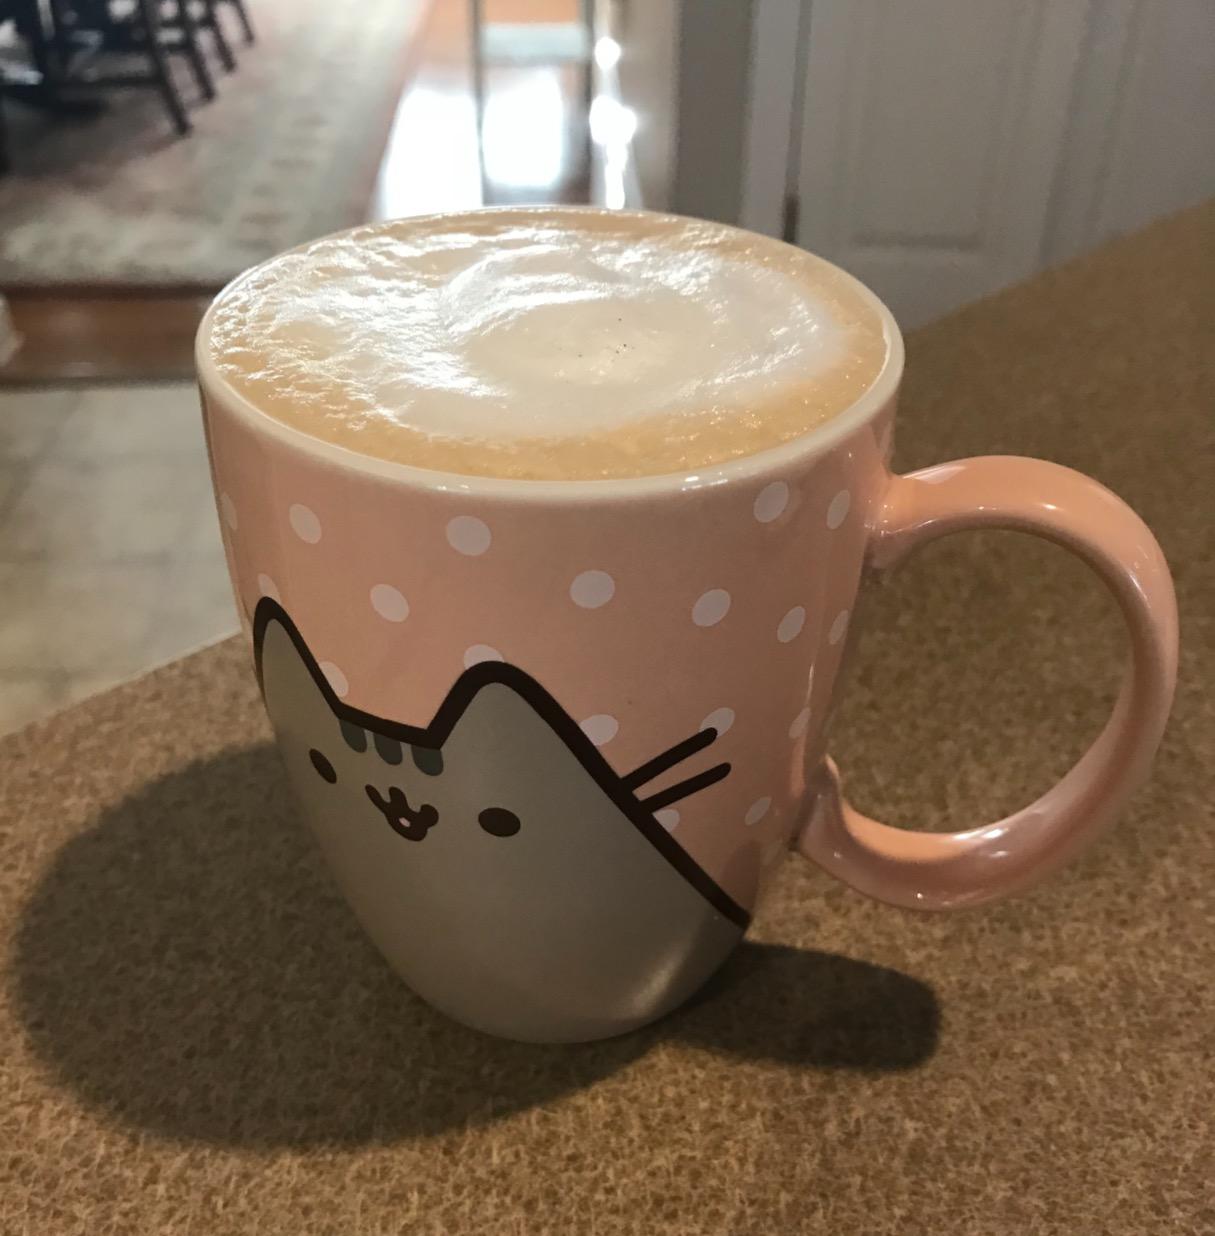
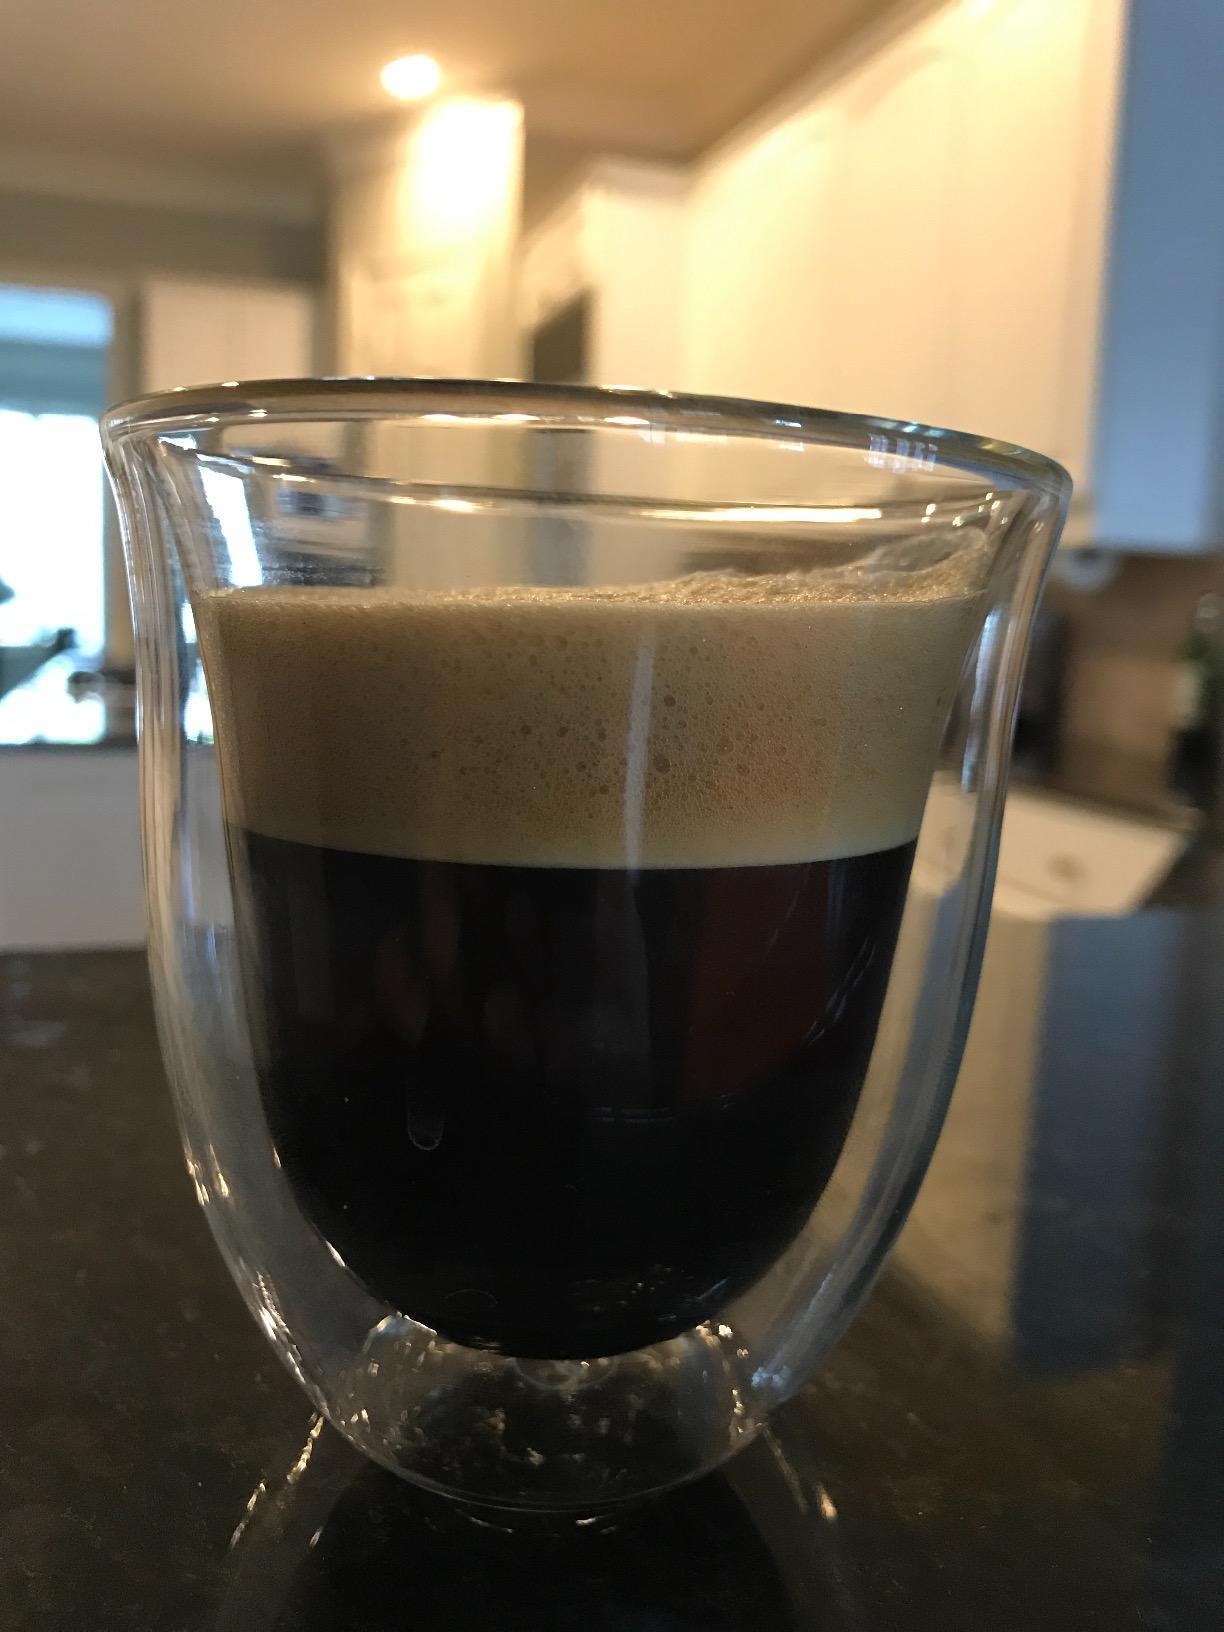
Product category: items_mug
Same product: no